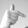
ASL letter: T